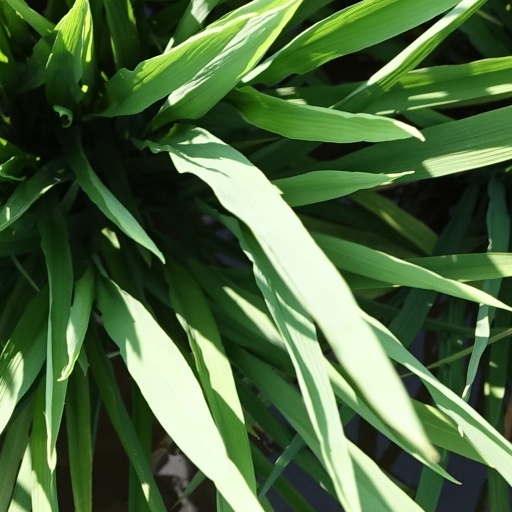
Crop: rice